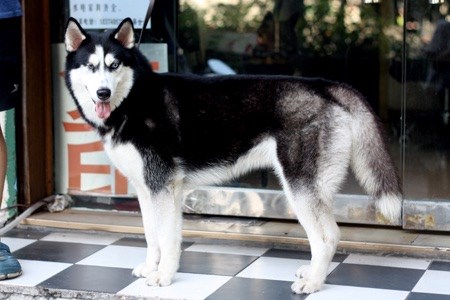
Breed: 1160-n000003-Siberian_husky